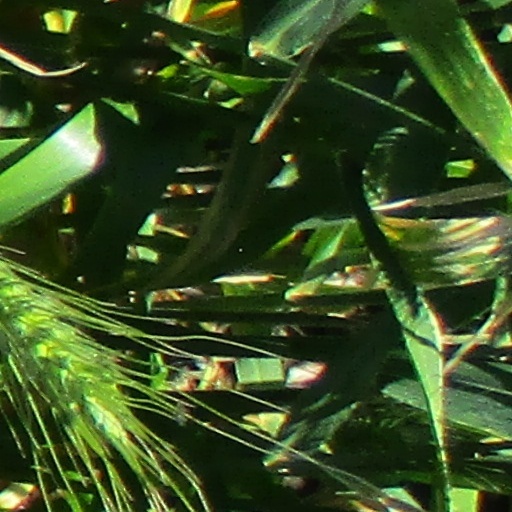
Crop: wheat